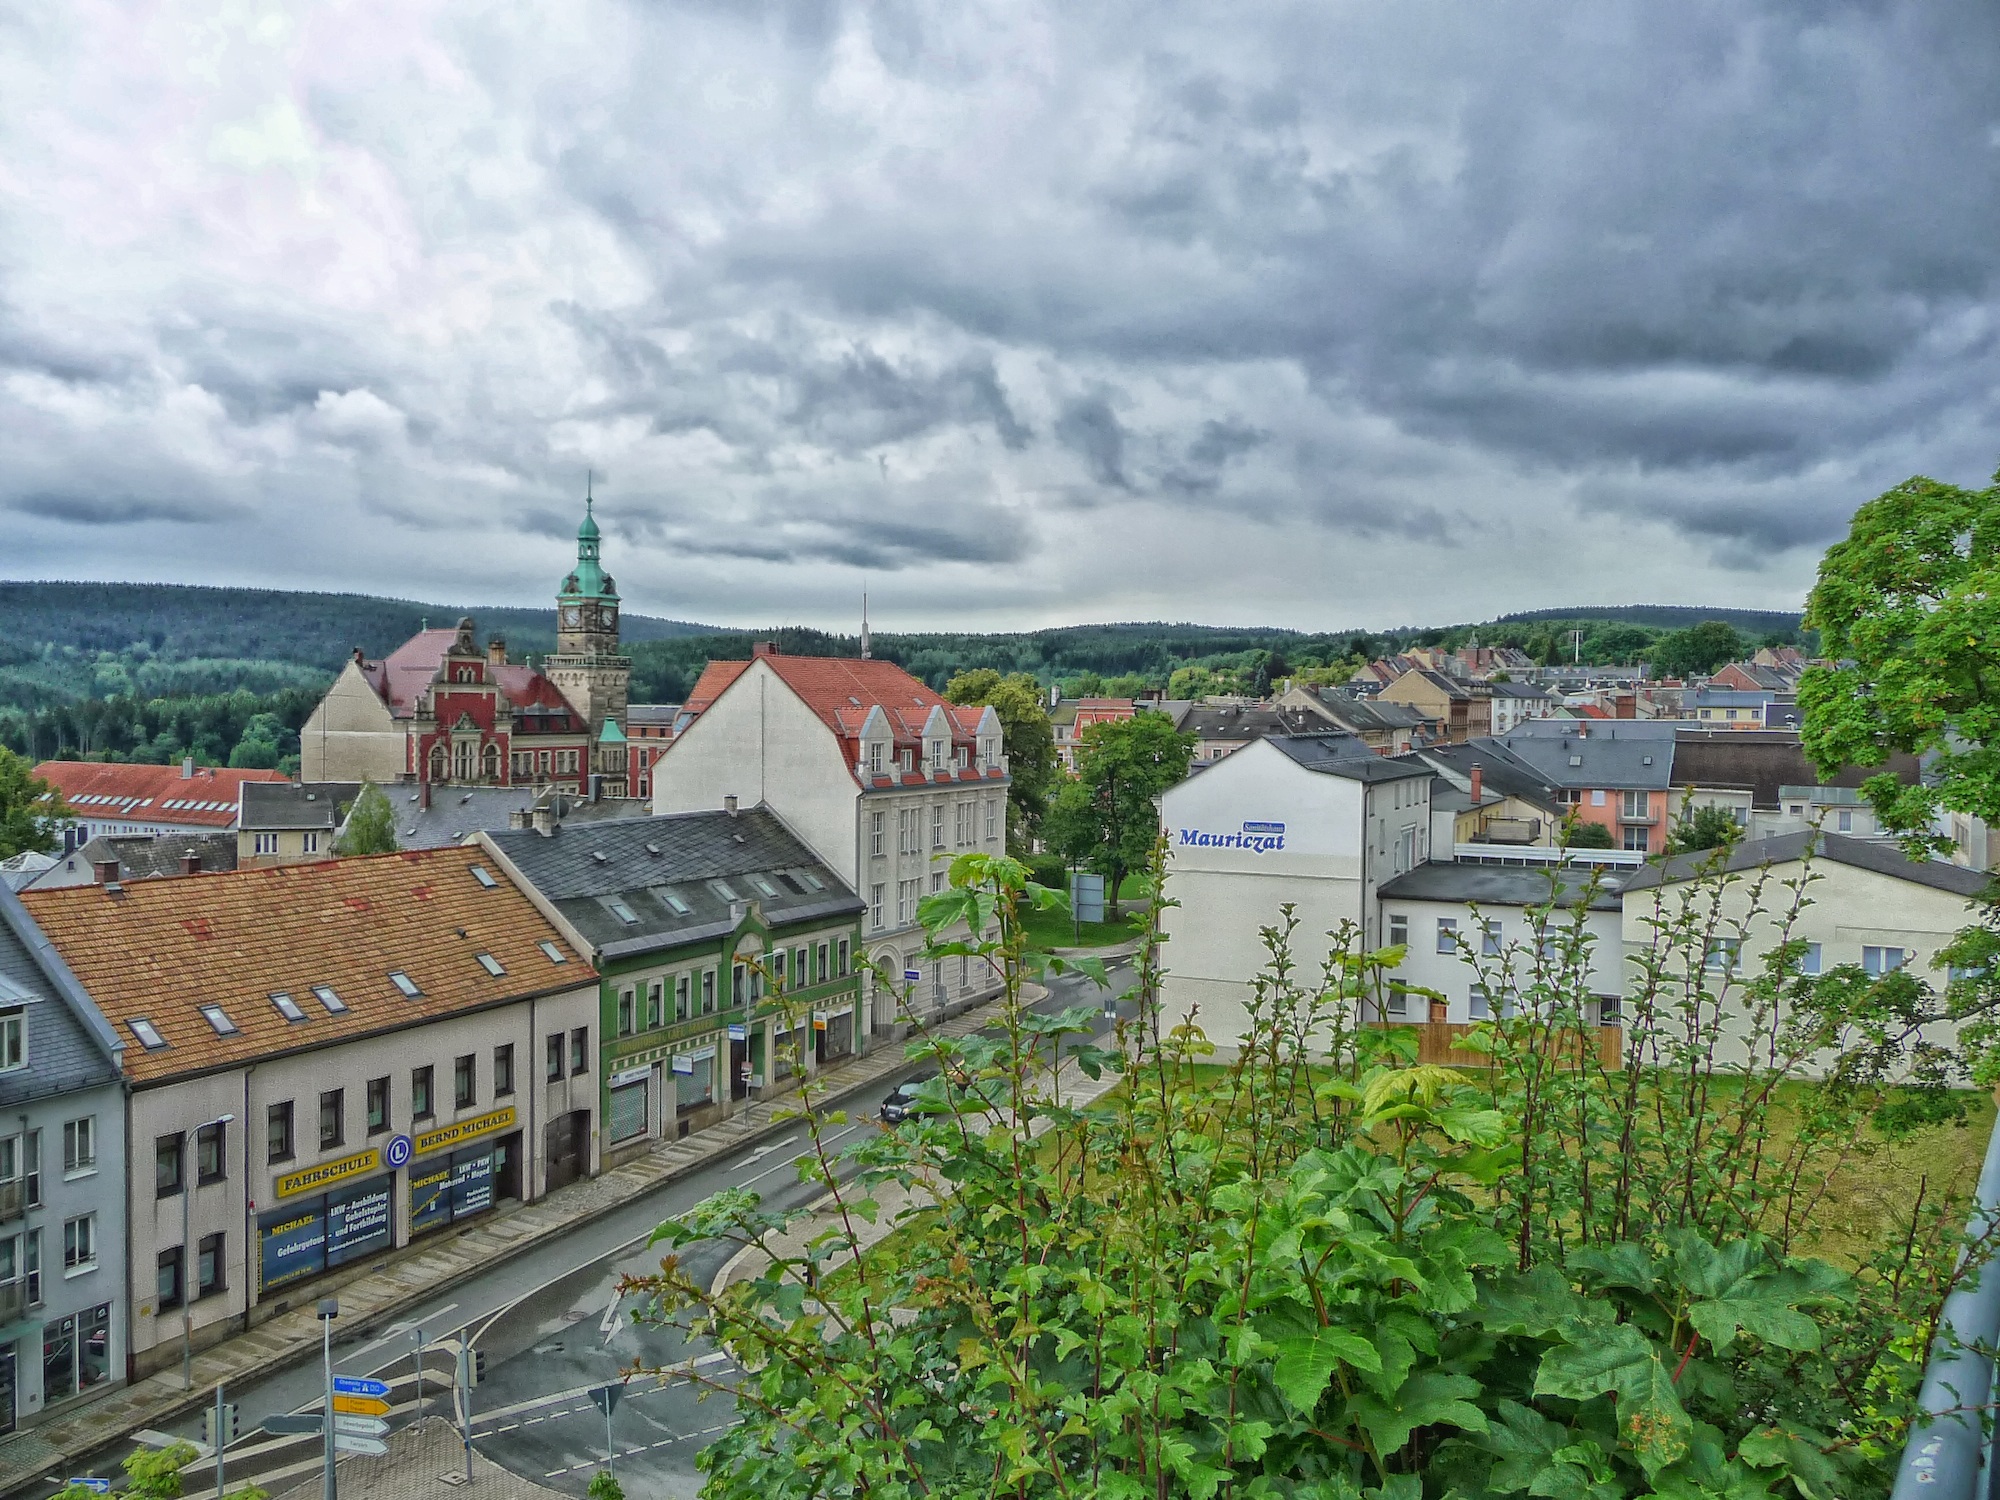
coast, architecture, sky, flower, town, city, urban, cityscape, vacation, village, suburb, tourism, trees, hdr, clouds, buildings, germany, falkenstein, rural area, residential area, human settlement